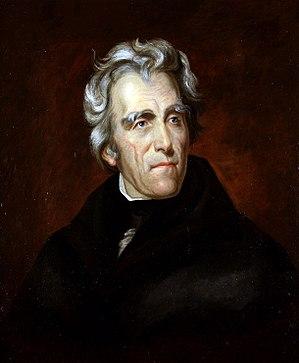
L'élection présidentielle américaine de 1832 voit la réélection d'Andrew Jackson, candidat du Parti démocrate, contre le républicain-national Henry Clay et l'anti-maçon William Wirt. Elle est la douzième élection présidentielle américaine.
La Floride est un État américain situé dans le sud-est des États-Unis, sur la côte dite du Golfe. Elle est bordée à l’ouest par le golfe du Mexique, au nord par l'Alabama et la Géorgie et à l’est par l’océan Atlantique. Avec plus de 21 millions d'habitants en 2019, il s'agit du troisième État le plus peuplé du pays. Avec une superficie de 170 451 km², la Floride se classe au 22ᵉ rang des États américains. Sa capitale politique est Tallahassee, mais l'agglomération la plus peuplée est Miami, qui compte plus de 6,1 millions d'habitants.
L’affaire Petticoat est un scandale américain, qui impliqua, dans les années 1830-1831, des membres du cabinet du président Andrew Jackson, et leurs épouses. Bien que le scandale ait tout d’abord été une affaire privée, il eut des incidences sur la carrière politique de plusieurs hommes.
L'élection présidentielle américaine de 1828 participa activement de la recomposition et de la nouvelle bipolarisation de la vie politique américaine. Elle se solda par la défaite du président sortant, John Quincy Adams et l'élection de son rival Andrew Jackson.
John Tyler, né le 29 mars 1790 dans le comté de Charles City et mort le 18 janvier 1862 à Richmond, est un homme d'État, militaire et avocat américain, 10ᵉ président des États-Unis et 10ᵉ vice-président des États-Unis.
Les premiers éléments de l'histoire de la Floride remontent à plus de 12 000 ans, lorsque les premiers Amérindiens peuplèrent la région. Elle fut découverte par l’Espagnol Juan Ponce de León en 1513 et baptisée. Enjeu des puissances coloniales, elle passa successivement sous la souveraineté de l'Espagne et de la Grande-Bretagne. Elle devint un territoire puis un État américain.